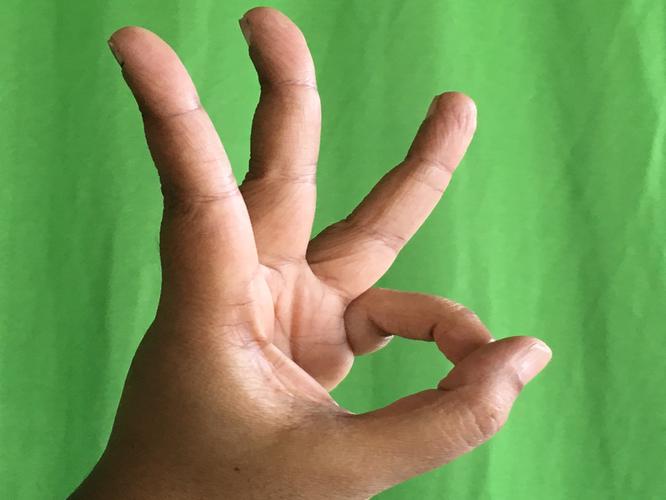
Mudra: Trishulam
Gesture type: single_hand